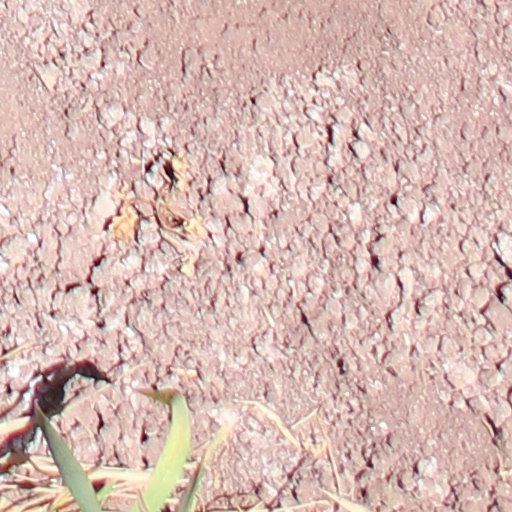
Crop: wheat